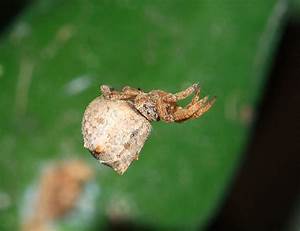
Label: spider